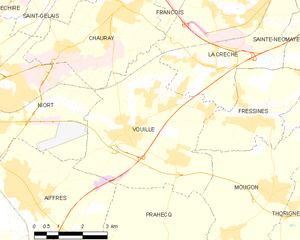
Carte des communes françaises Vouillé